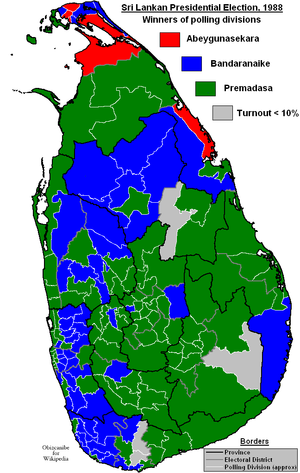
L'élection présidentielle sri lankaise de 1988 est la deuxième élection présidentielle du Sri Lanka. Le Premier ministre Ranasinghe Premadasa est élu à 50,43% des voix.